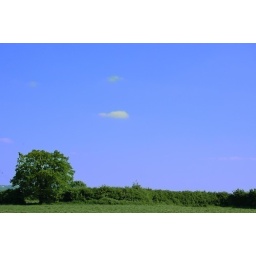
Can see the white horse just in the left